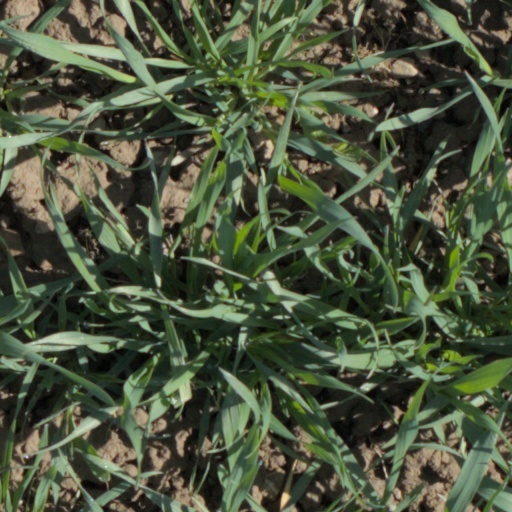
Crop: wheat